Jake Kozloff

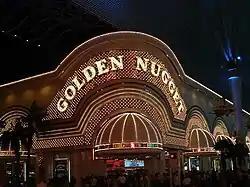
The Golden Nugget in Las Vegas, Nevada.

Kozloff moved to Las Vegas, Nevada, in the late 1940s, where he invested in casinos. He first invested in the Thunderbird Hotel (alongside Joe Wells, Jack Lane, Guy McAfee), and served as a manager.